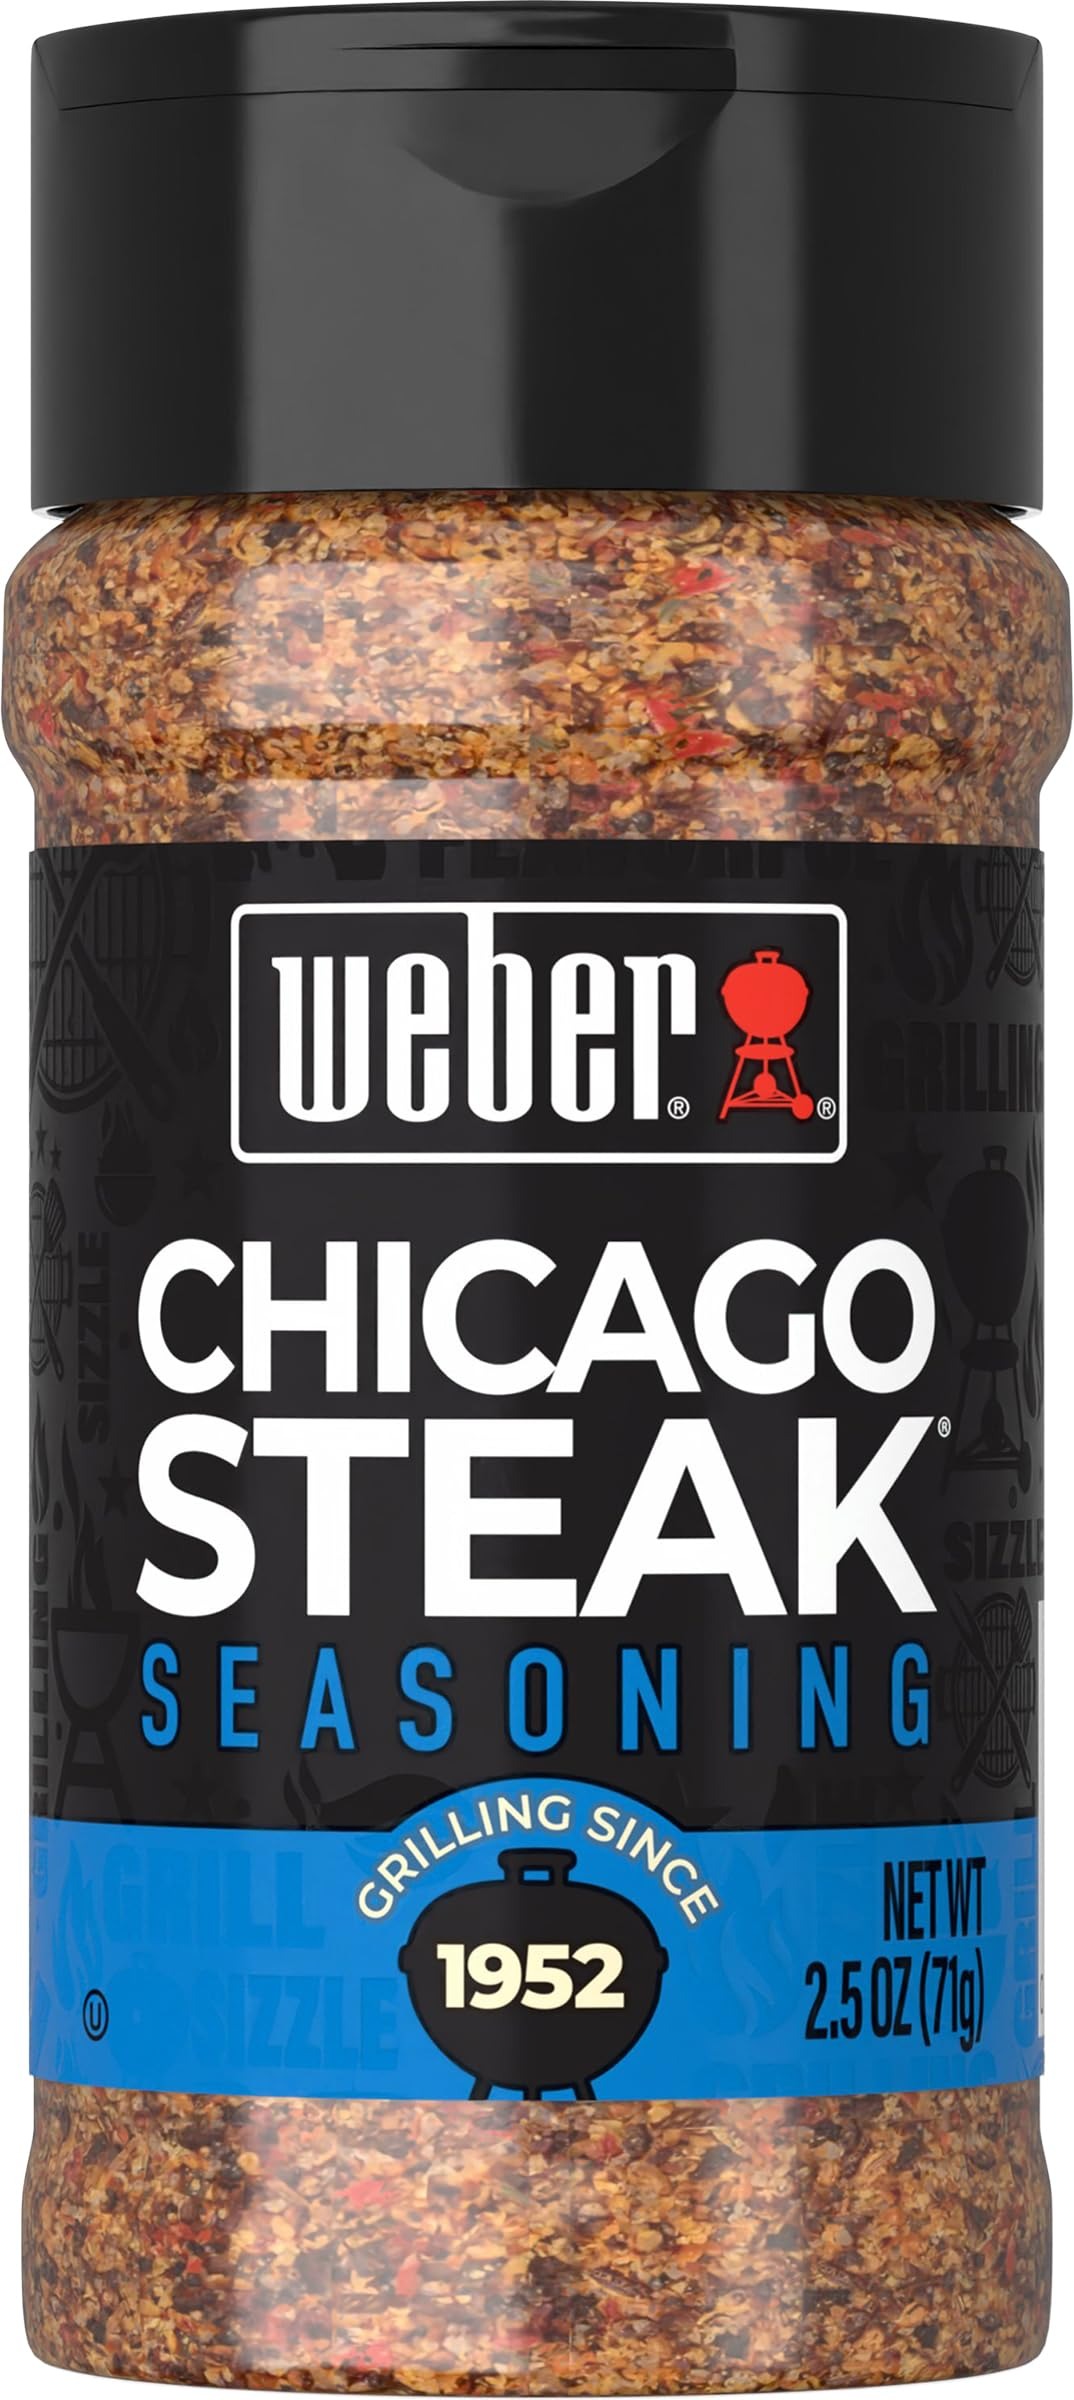
Item Name: Weber Chicago Steak Seasoning, 2.5 Ounce Shaker
Bullet Point 1: Made with 100% sea salt
Bullet Point 2: Country Of Origin: United States
Bullet Point 3: Item Package Weight: 0.17 lb
Bullet Point 4: Item Package Dimension: 5.547" L x 4.972" W x 0.5394" H
Value: 2.5
Unit: Ounce

Price: 3